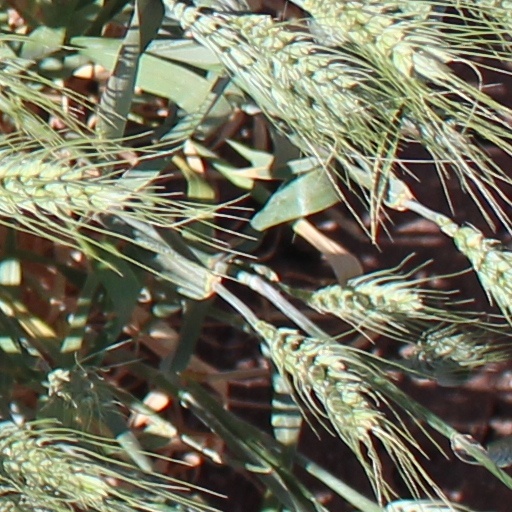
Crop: wheat